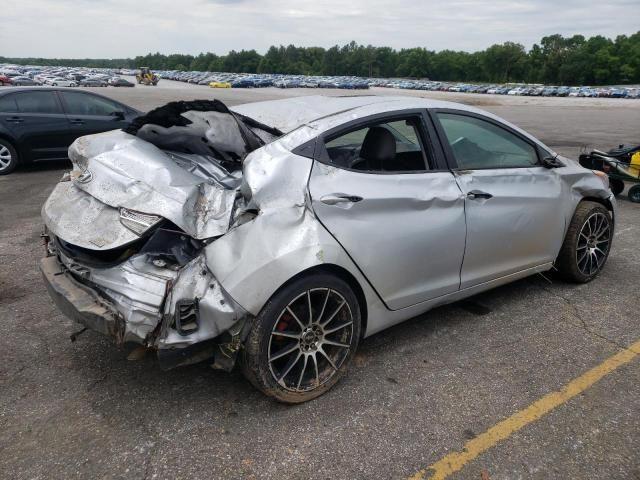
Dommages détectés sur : porte avant droite, porte arrière droite, porte arrière gauche, aile arrière droite, aile arrière gauche, pare-brise arrière, malle, feu arrière droit, feu arrière gauche, pare-choc arrière, plaque d'immatriculation arrière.
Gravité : majeur